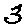
Label: 3